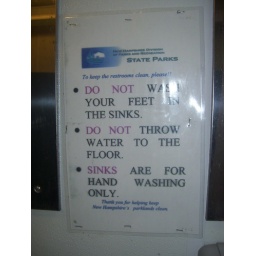
a sign over the bathroom sinks